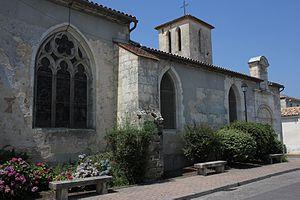
Eglise de Castelnau